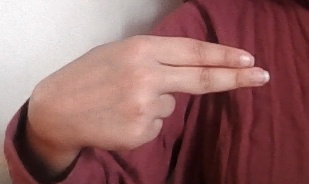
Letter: ain